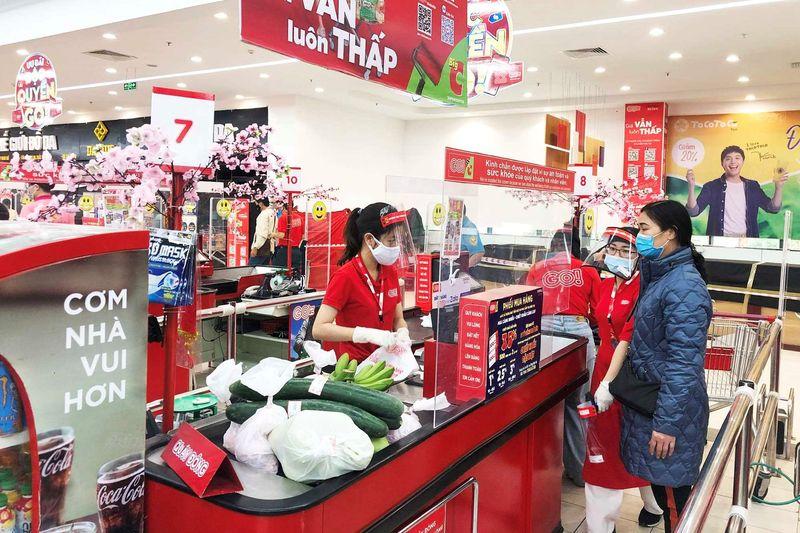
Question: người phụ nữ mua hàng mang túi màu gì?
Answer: màu đen